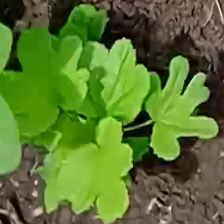
Weed species: Little_Mallow(Malva parviflora)